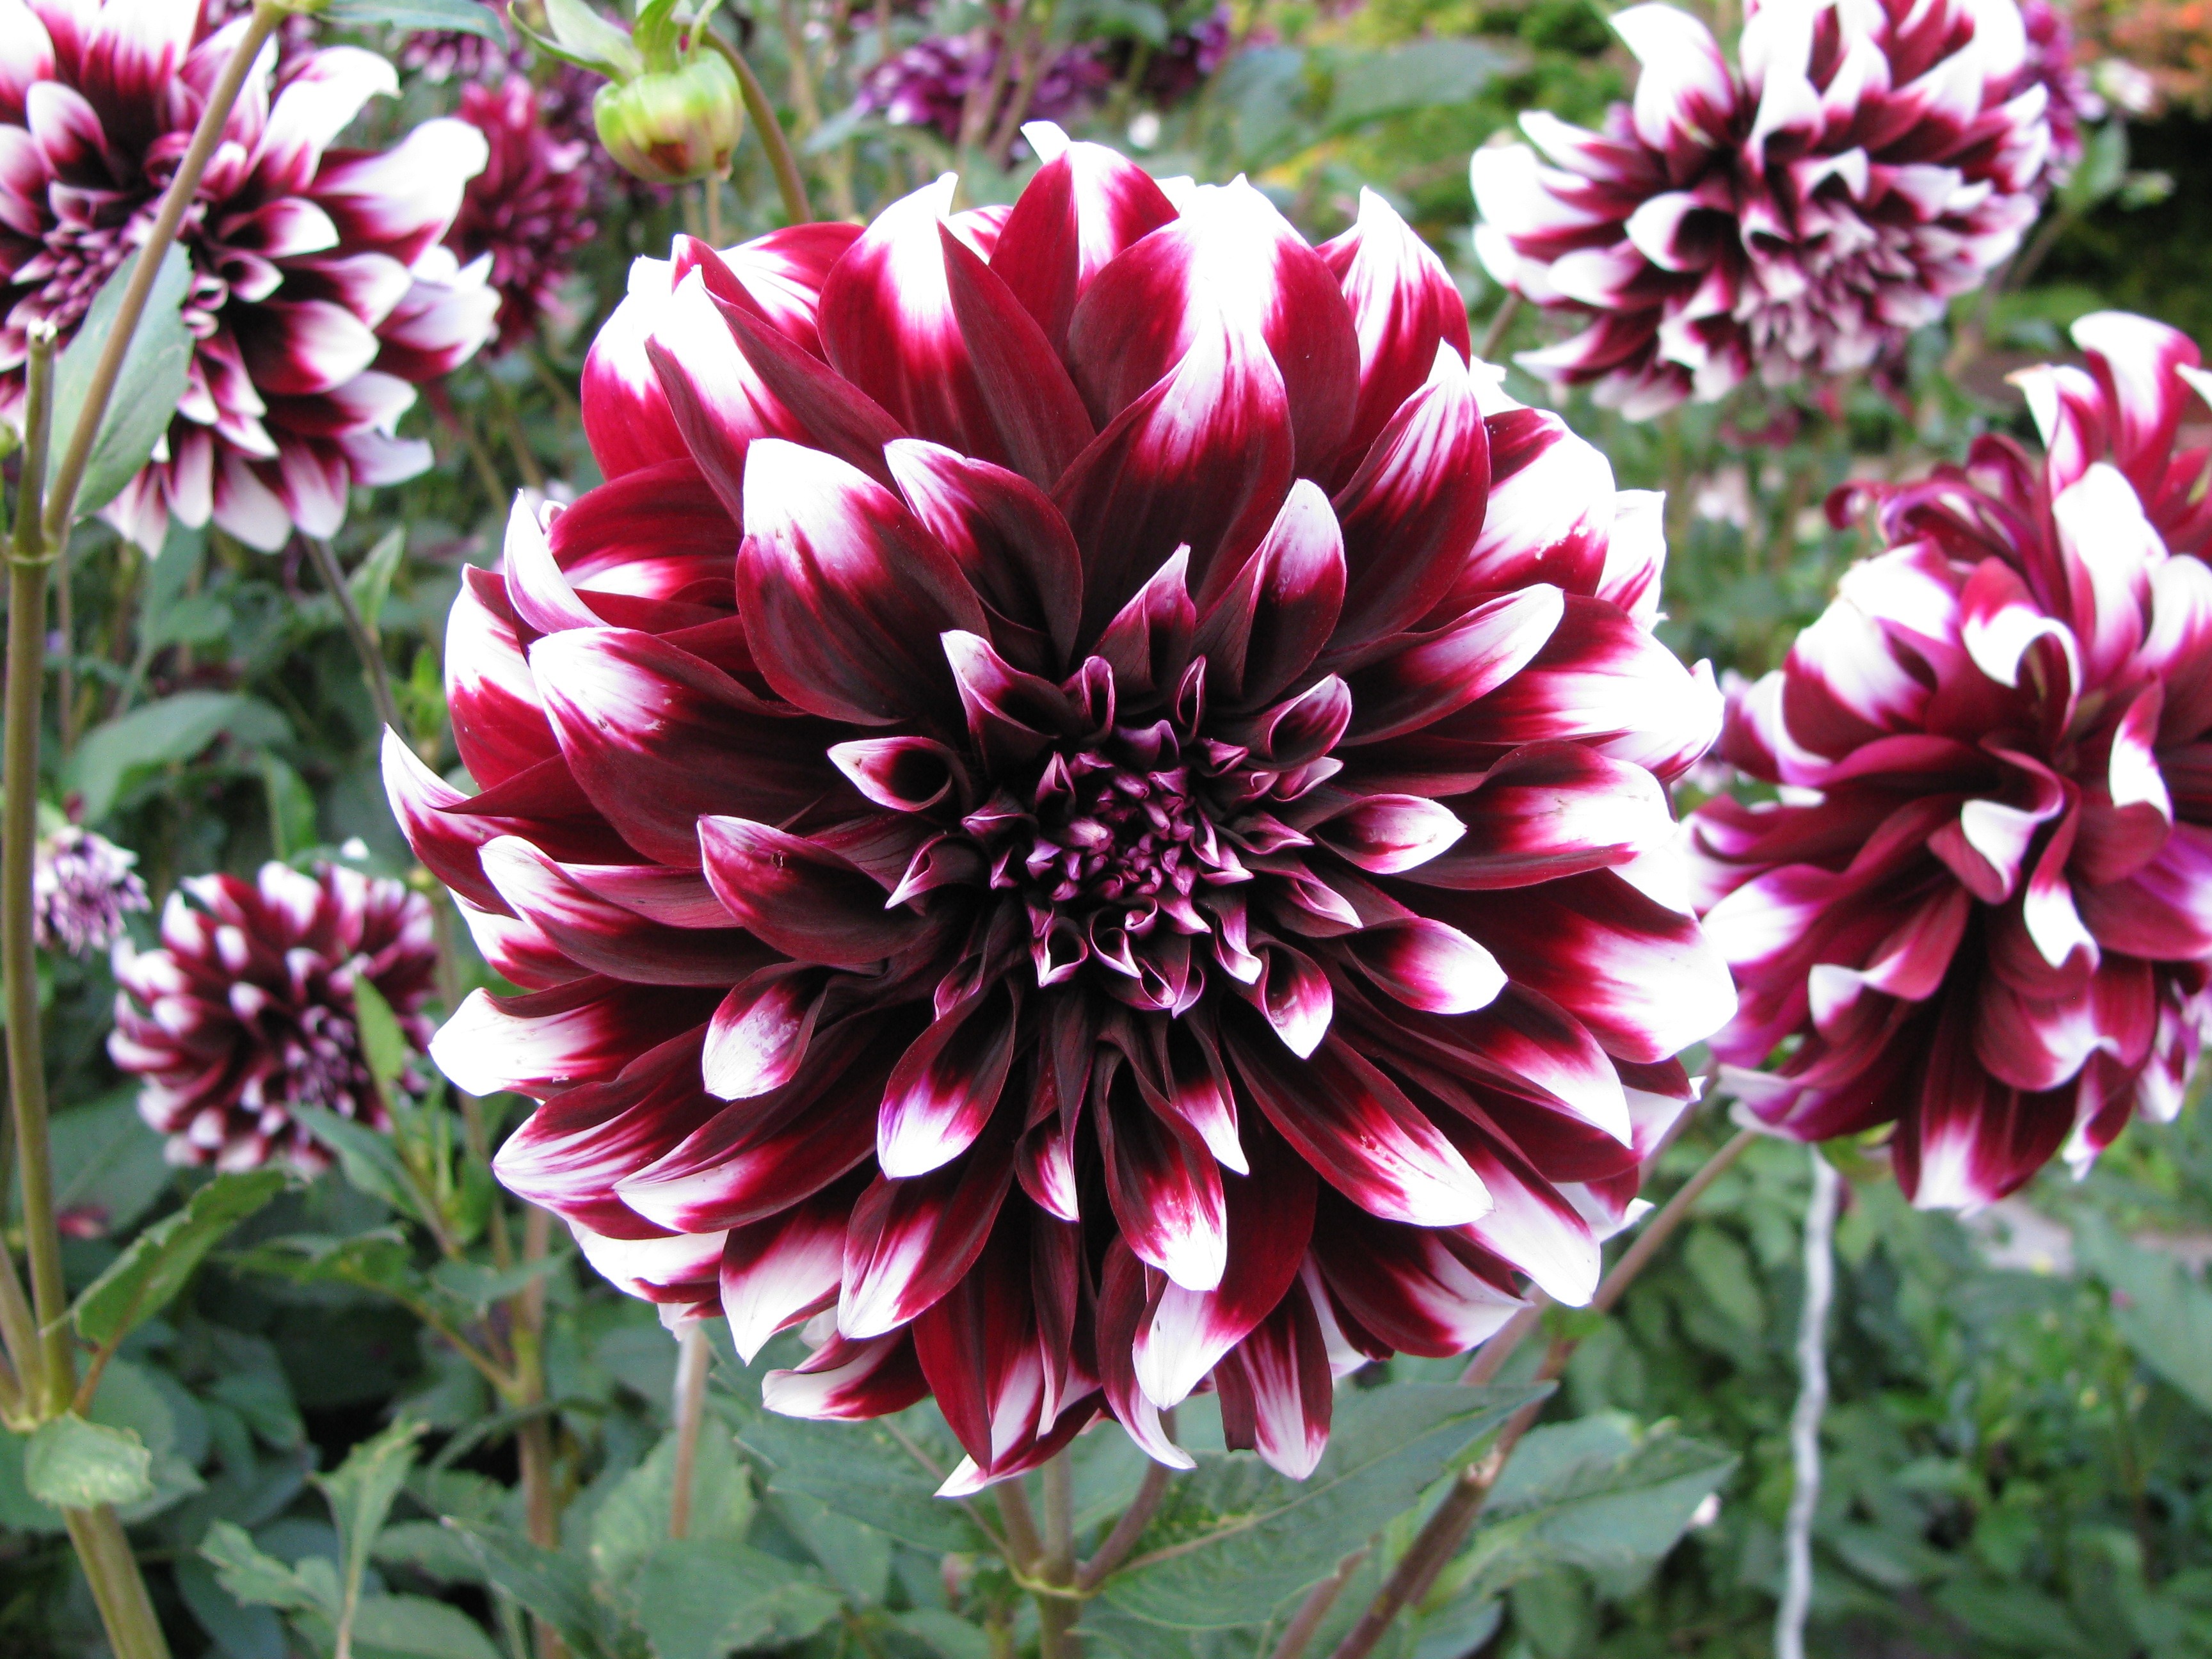
nature, blossom, plant, sun, flower, petal, bloom, orange, red, autumn, botany, garden, flora, dahlia, dahlias, late summer, flowering plant, daisy family, asterales, annual plant, land plant